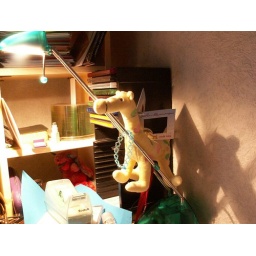
my little friend by my desk at home